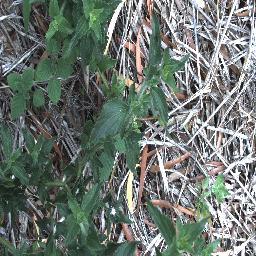
Label: siam_weed